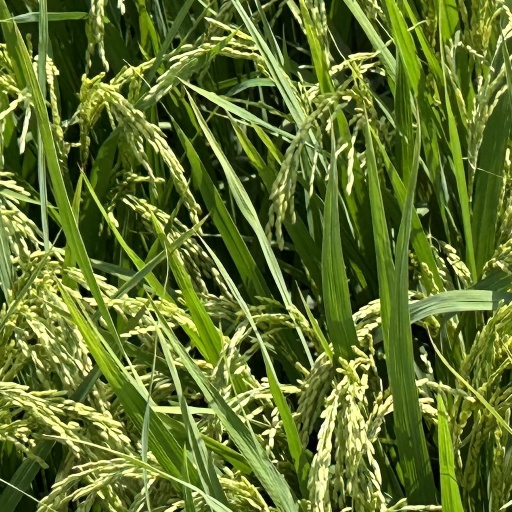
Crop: rice